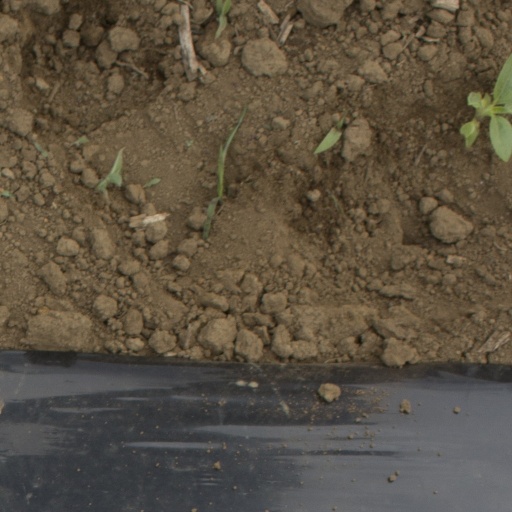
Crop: Jerusalem artichoke